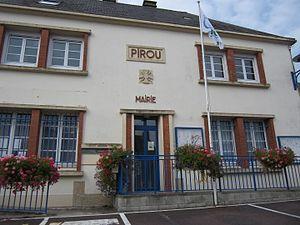
Mairie de fr:Pirou
Les élections municipales dans la Manche se sont déroulées les 23 et 30 mars 2014.